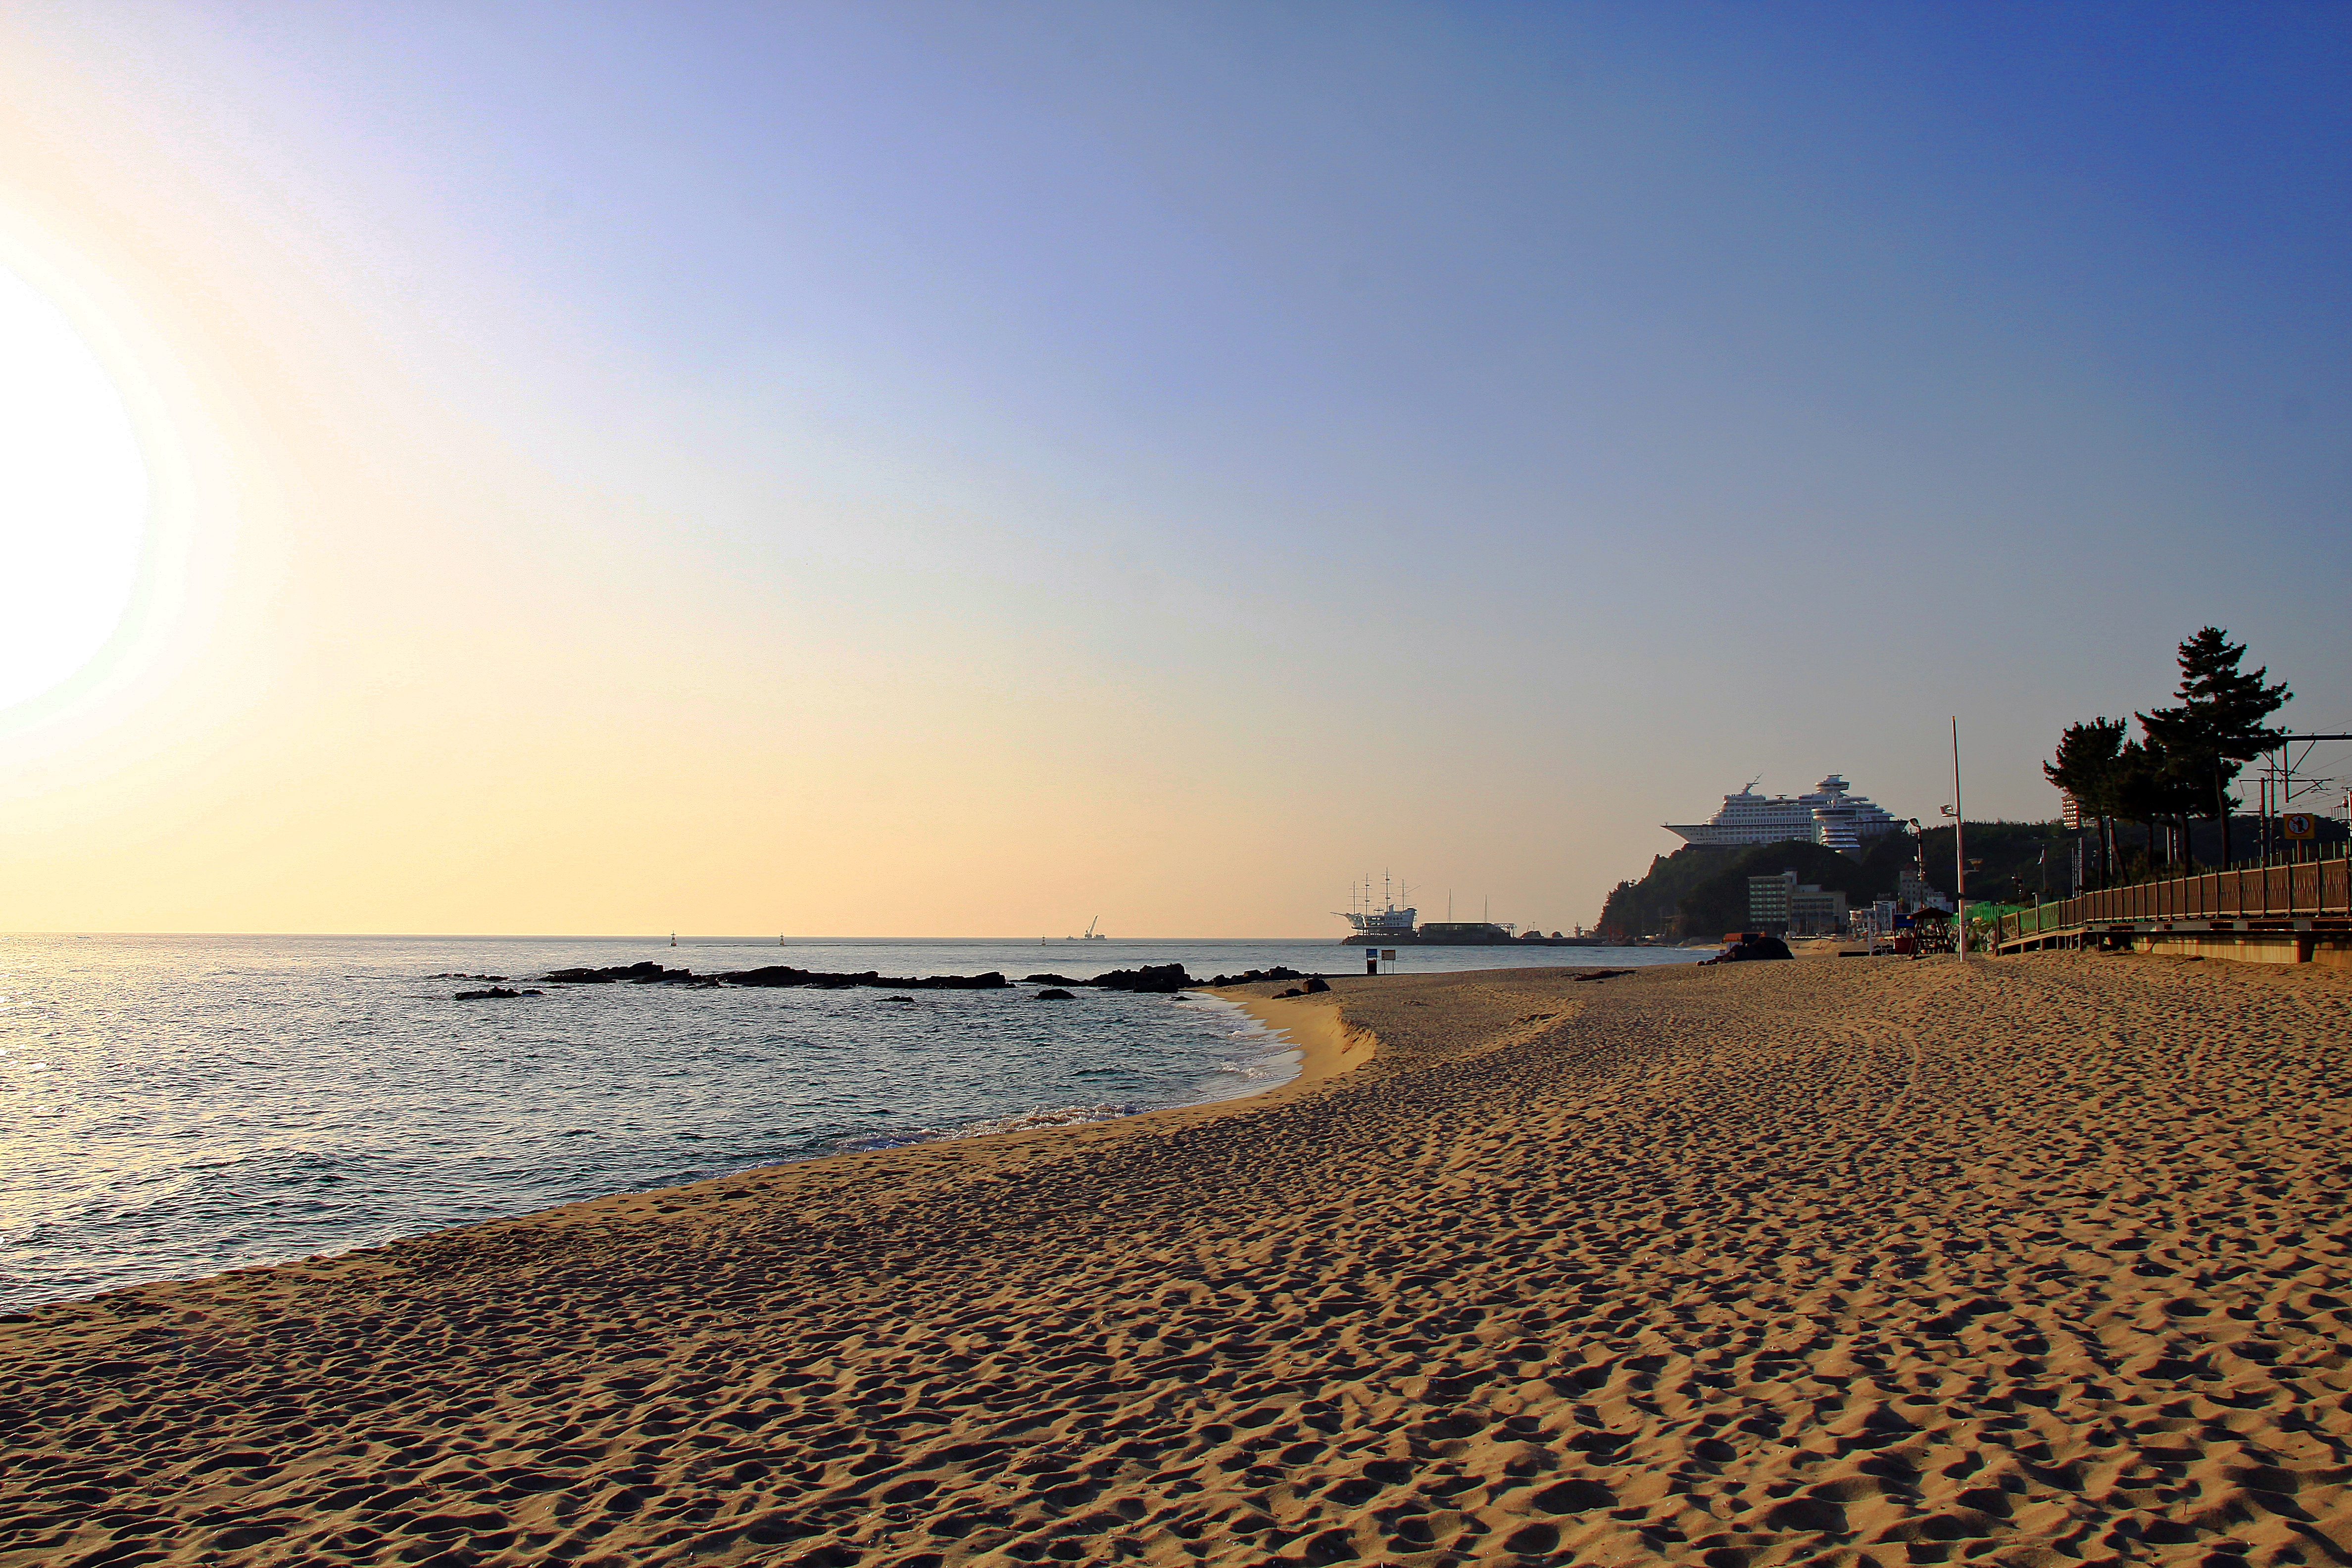
korea, ocean, sea, wave, beach, sky, shore, coast, horizon, sand, morning, cloud, tree, landscape, vacation, coastal and oceanic landforms, calm, evening, sunlight, mountain, rock, tourism, sunset, photography, bay, soil, sunrise, city, wind wave